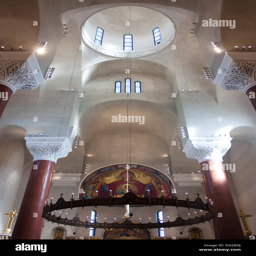
interior of an orthodox church , built in style .